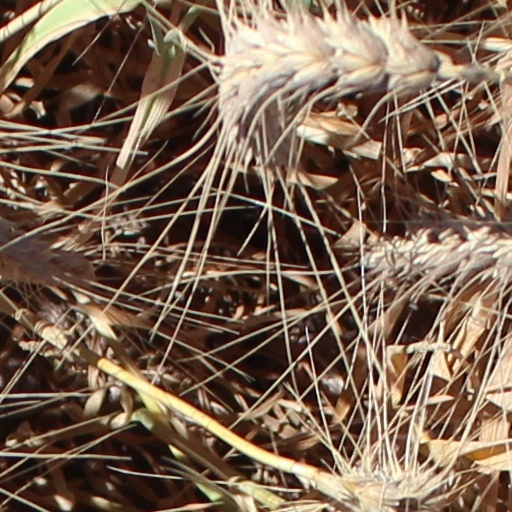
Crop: wheat